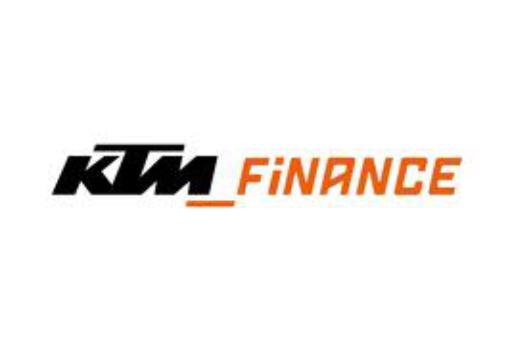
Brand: KTM
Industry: Transportation